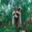
Label: raccoon